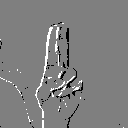
ASL letter: u